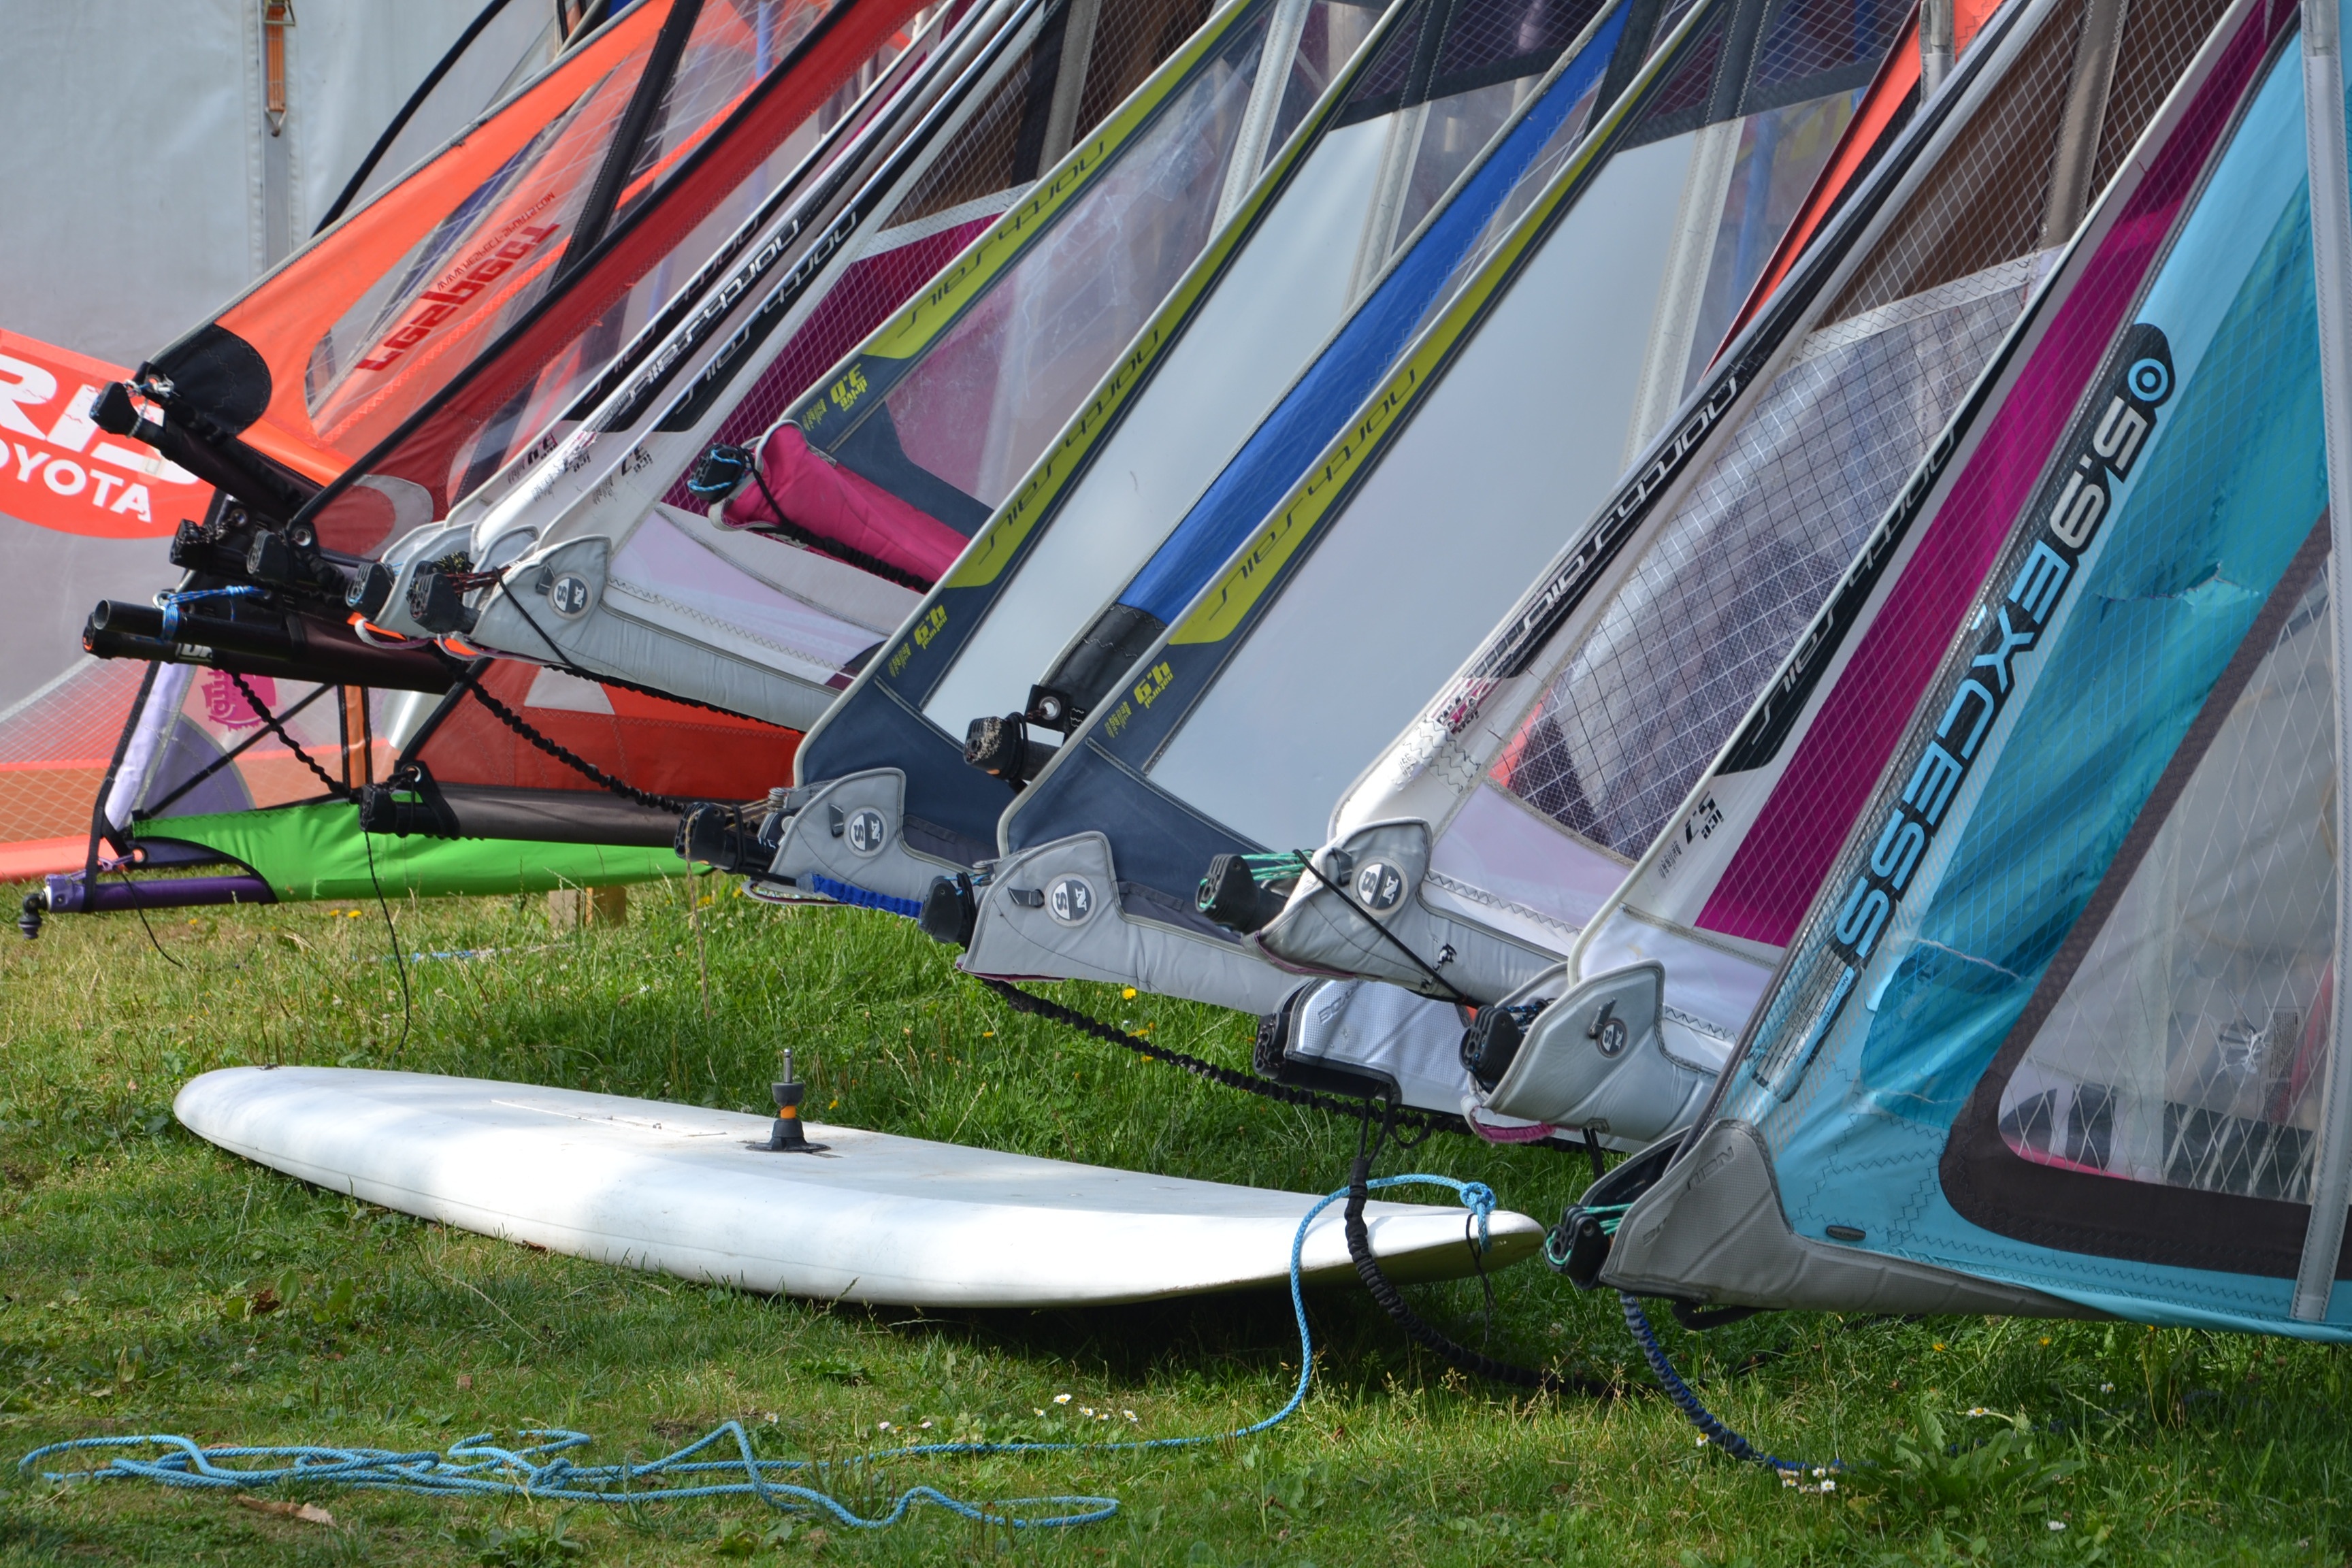
wing, board, sport, boat, wind, airplane, dry, surfing, vehicle, aviation, mast, sailing, sailboat, drying, sports, windsurfing, sail, sails, sailing ship, water sports, dinghy, the sail, dinghy sailing, ultralight aviation